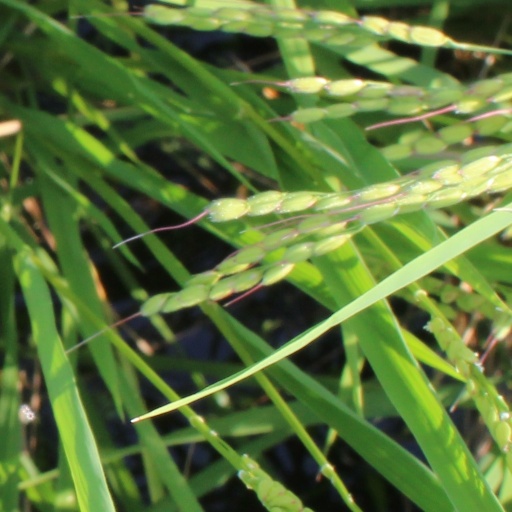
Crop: rice